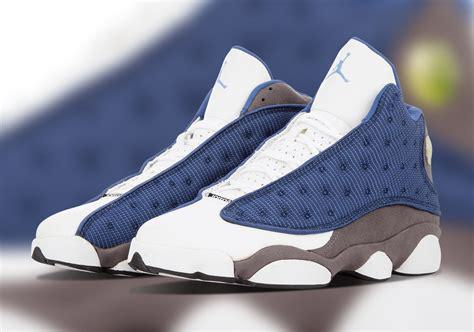
Brand: Jordan
Model: 13 Retro